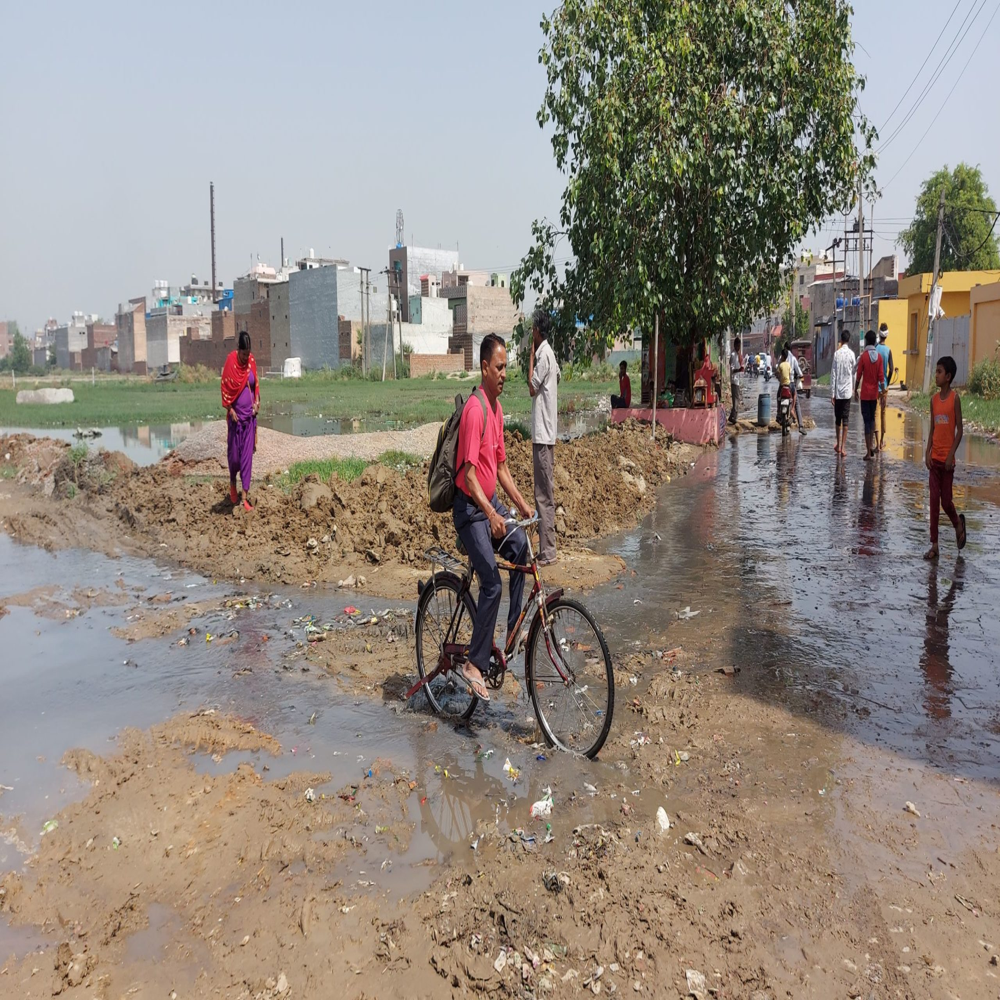
Body of water present: no
Land polluted: no
Water polluted: no
Pollution percentage: 0%